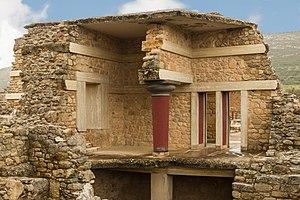
Palais de Cnossos, le propylée méridional. Crète, Grèce.